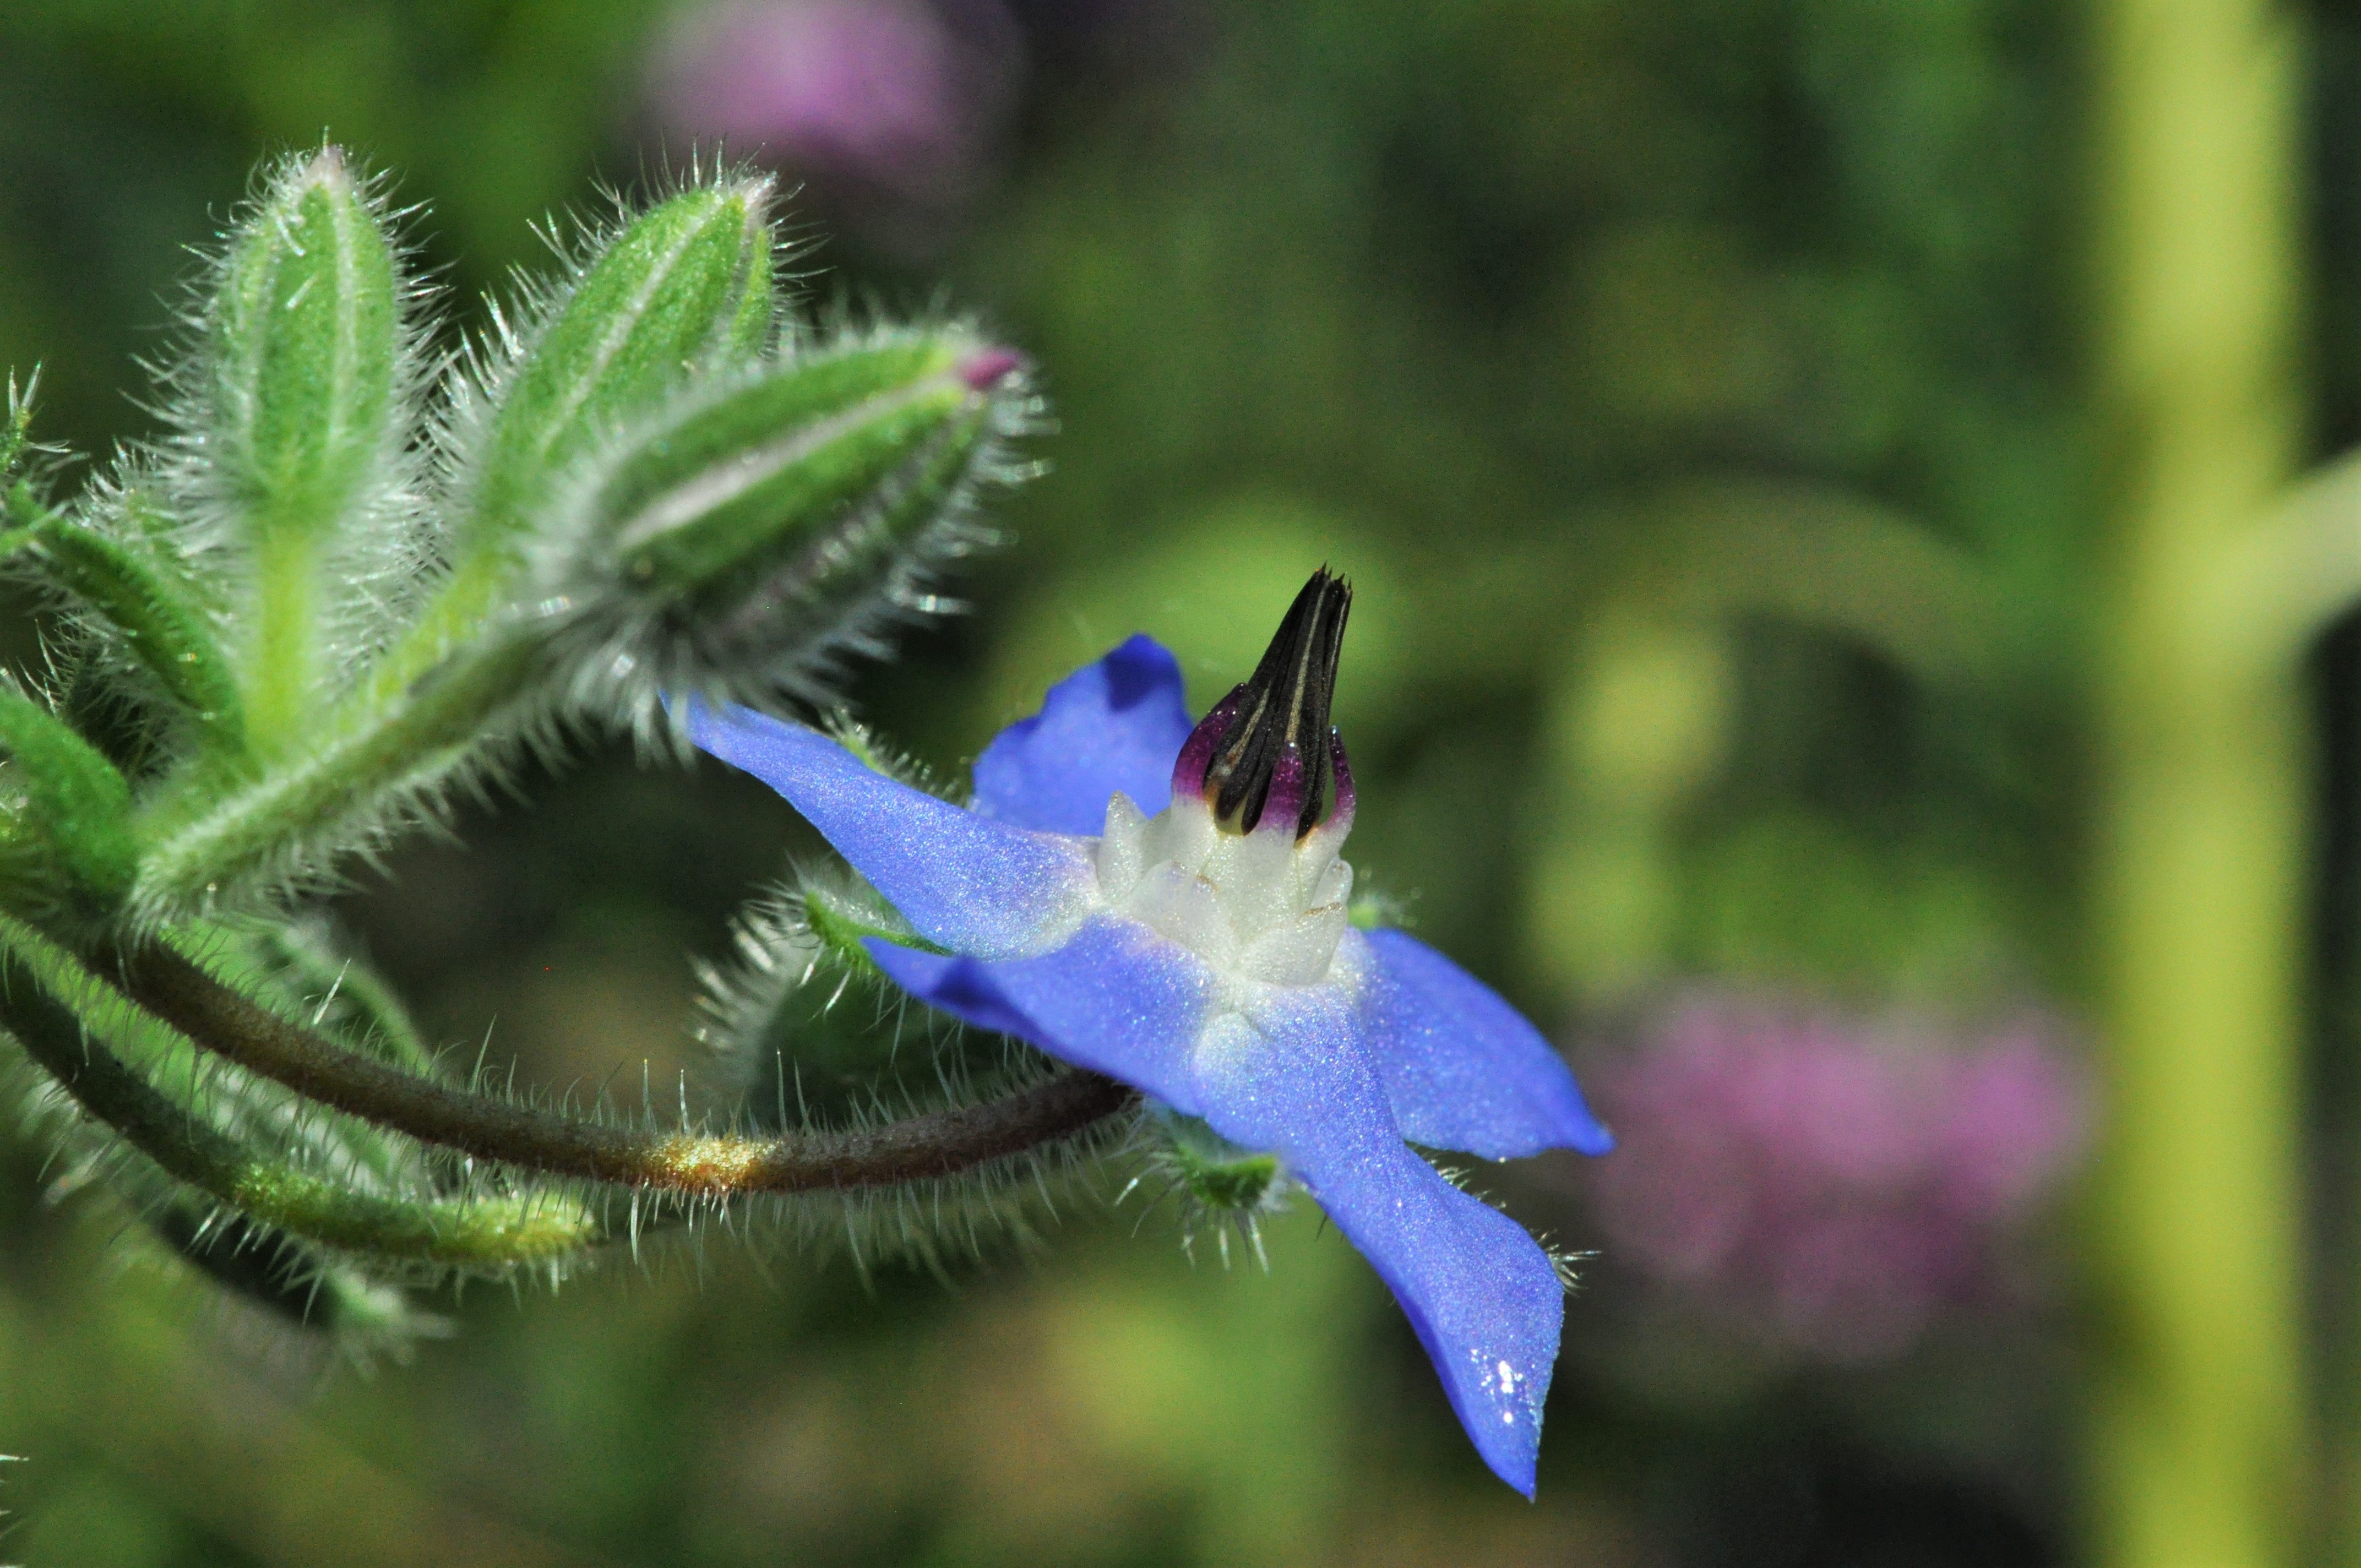
nature, grass, plant, photography, meadow, leaf, flower, green, insect, botany, blue, close, flora, fauna, blue flower, invertebrate, wildflower, close up, pointed flower, borage, macro photography, flowering plant, cucumber herb, borretschbl te, land plant